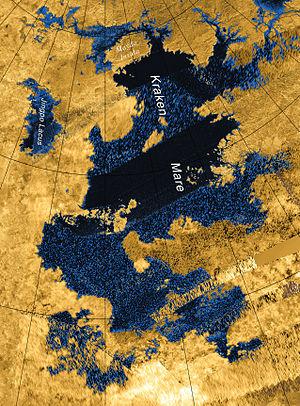
Kraken Mare, parfois francisé en mer du Kraken, est une mer d'hydrocarbures légers et d'azote liquide située sur Titan, le plus gros satellite de la planète Saturne. Il s'agit de la plus vaste étendue liquide actuellement identifiée à la surface du satellite et, de façon plus générale, de la plus grande étendue liquide extraterrestre connue à ce jour.